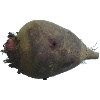
Label: Beetroot 1